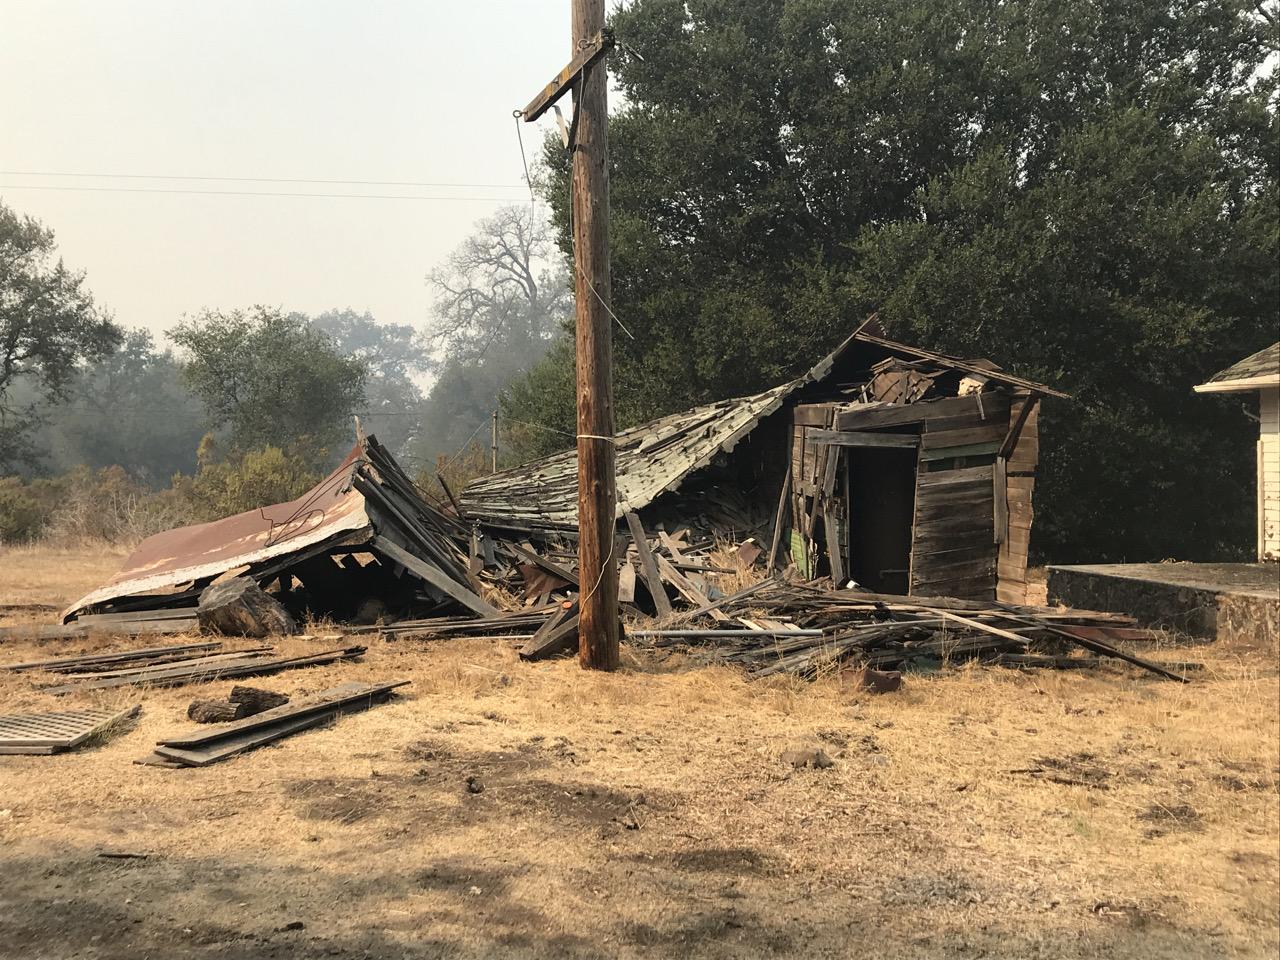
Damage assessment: no_damage